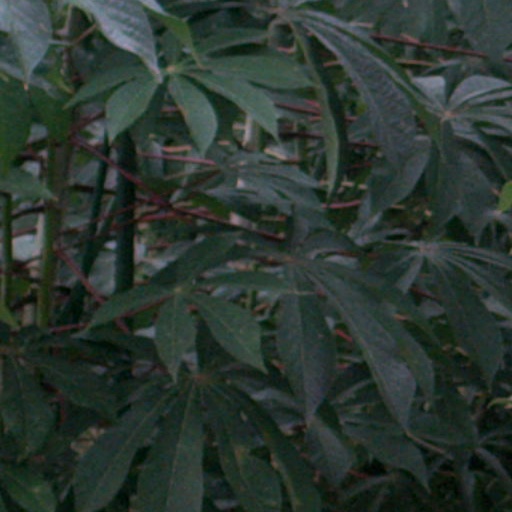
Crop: cassava